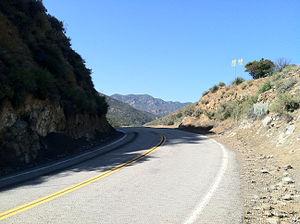
Mulholland Highway est une autoroute de la région de Los Angeles créée en 1924 et qui relie Mulholland Drive — en partant de la ville de Calabasas — à la California State Route 1 — à quelques kilomètres de Malibu notamment —, offrant un parcours panoramique à travers les monts Santa Monica.